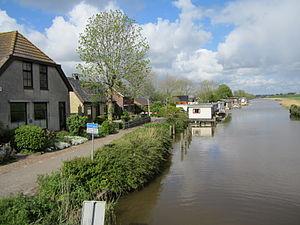
Ritsumasyl est un village de la commune néerlandaise de Waadhoeke, dans la province de Frise.